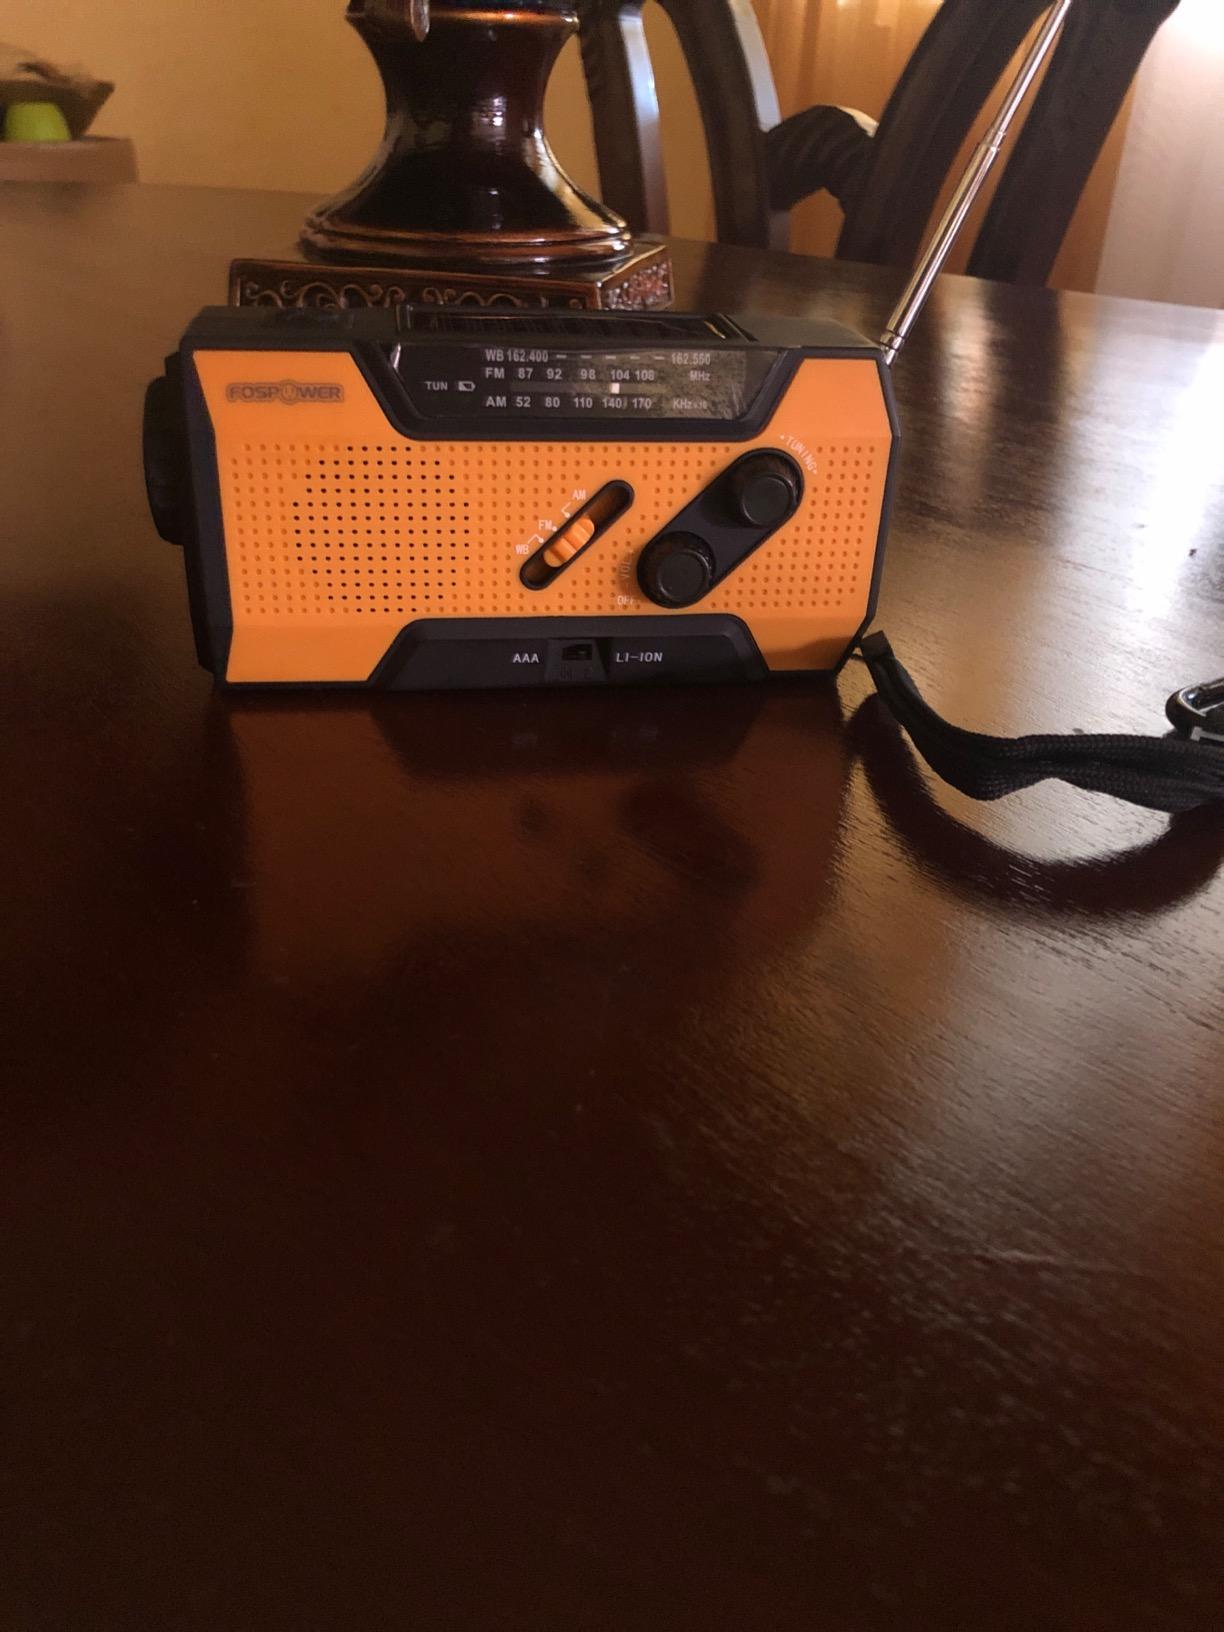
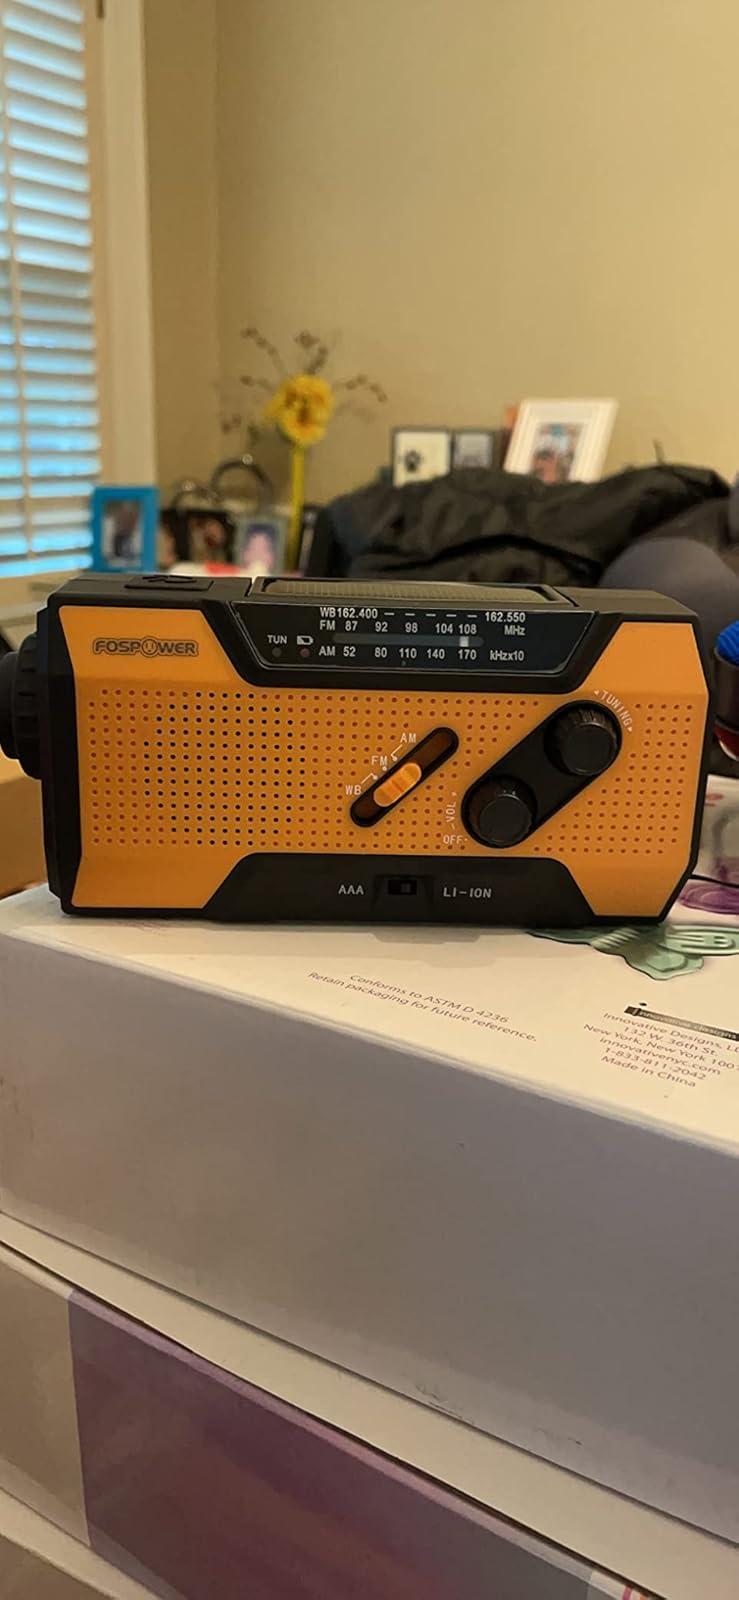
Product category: radio
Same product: yes